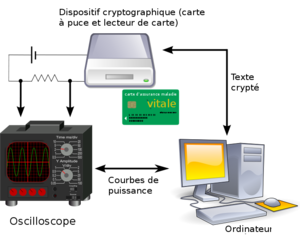
La sécurité matérielle des cartes à puce et des autres microcontrôleurs est l'un des éléments clefs de la sécurité des informations sensibles qu'ils manipulent. La littérature scientifique a produit un grand nombre de publications visant à étudier et à renforcer la sécurité des cartes à puce. L'étude des vulnérabilités est un préalable indispensable au renforcement des garanties de sécurité de ces matériels informatiques particuliers. Or parmi les sources potentielles de vulnérabilités, le matériel utilisé peut s'avérer, en lui-même, un élément prépondérant.